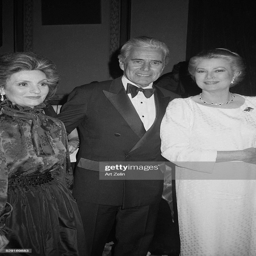
actor ; politician and his wife attending a formal event